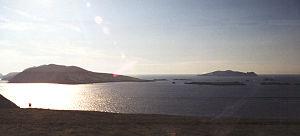
L'Armada espagnole en Irlande fait référence au débarquement sur la côte irlandaise, en septembre 1588, d'une grande partie de la flotte des 130 bateaux, connu sous le nom d'Invincible armada, envoyée par Philippe II pour envahir l'Angleterre élisabéthaine. Jusqu'à 24 navires de l'Armada font naufrage sur la côte rocheuse couvrant 500 km, à partir d'Antrim, jusqu'au nord du Kerry dans le sud. Beaucoup de survivants des multiples épaves sont mis à mort, et beaucoup rejoignent l'Écosse par la mer. On estime que 5 000 membres de la flotte périssent en Irlande.